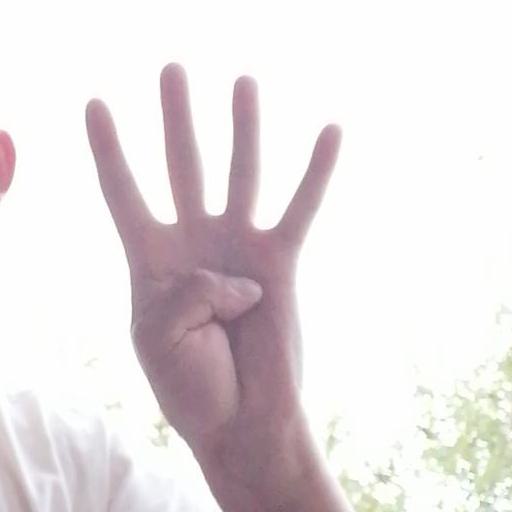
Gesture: four